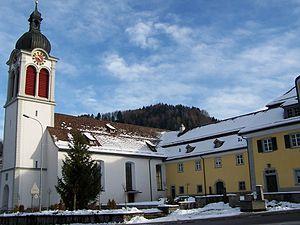
Sankt Peterzell est une localité et une ancienne commune suisse du canton de Saint-Gall, située dans la circonscription électorale de Toggenburg.